Roger Mancienne

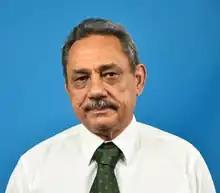
Mancienne in 2016

Roger Mancienne (born 12 December 1947) is a politician from Seychelles who has been Speaker of National Assembly of Seychelles since 28 October 2020.